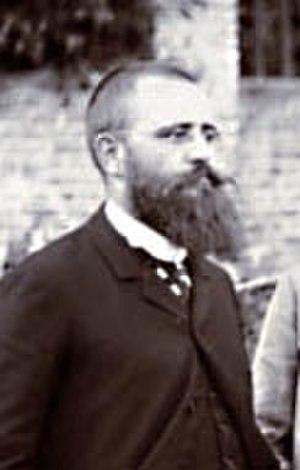
Charles Bonnier c1880
Charles Bonnier, né le 7 juin 1863 à Templeuve et mort le 31 décembre 1926 à Cannes, est un linguiste et militant politique français.